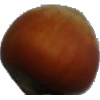
Label: Nut Forest 1